Rotterdamsche Droogdok Maatschappij

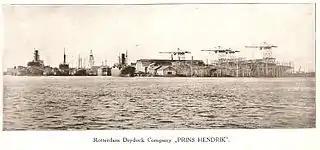
Rotterdam Drydock Company, 1918

For the CEO position the supervisory board wanted to have W. de Gelder working as an engineer in Kinderdijk. He had written a brochure that advocated the need for a modern drydock company west of the railway bridges over the Meuse. He did not want to become the new CEO, but his brother Ir. M.G. de Gelder, chief of the technical service of Bureau Veritas did accept. He called in his father A.J. de Gelder, former chief of the Dutch East Indies 'Waterstaat'. In fall 1901 father and son De Gelder had started the design of the shipyard on Heijplaat. The plan included a sketch for the location of the buildings and machinery, and in more detail the location of drydock basin. Most of the buildings were projected on the west side of the terrain. During 1902 the RDM also succeeded in getting a lease on 9 more hectares of land on Heijplaat. The ground which was dug out for making the dock basin (harbor for the floating docks) was used to heighten the terrain, which was regularly flooded up till then.